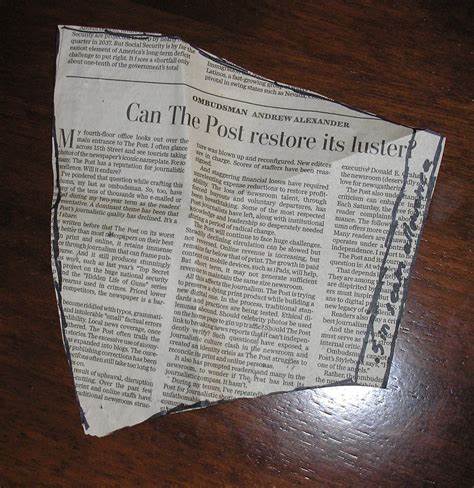
Waste category: paper